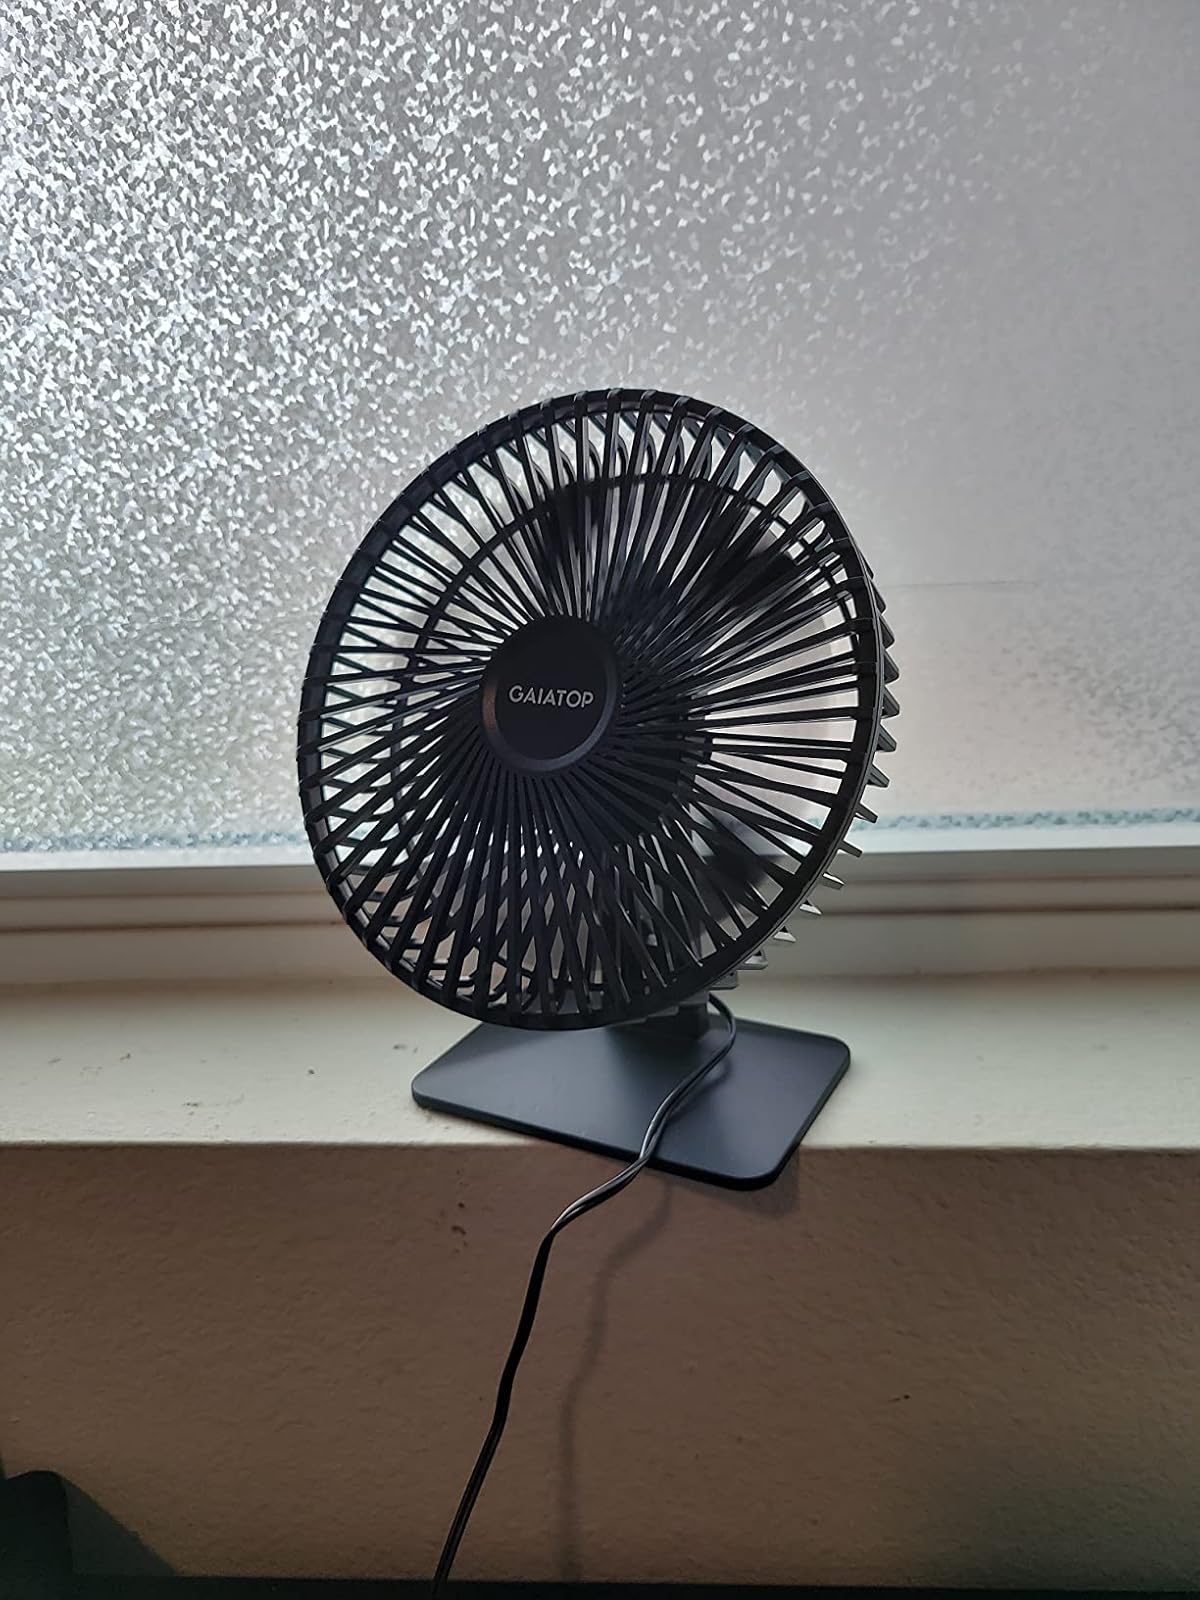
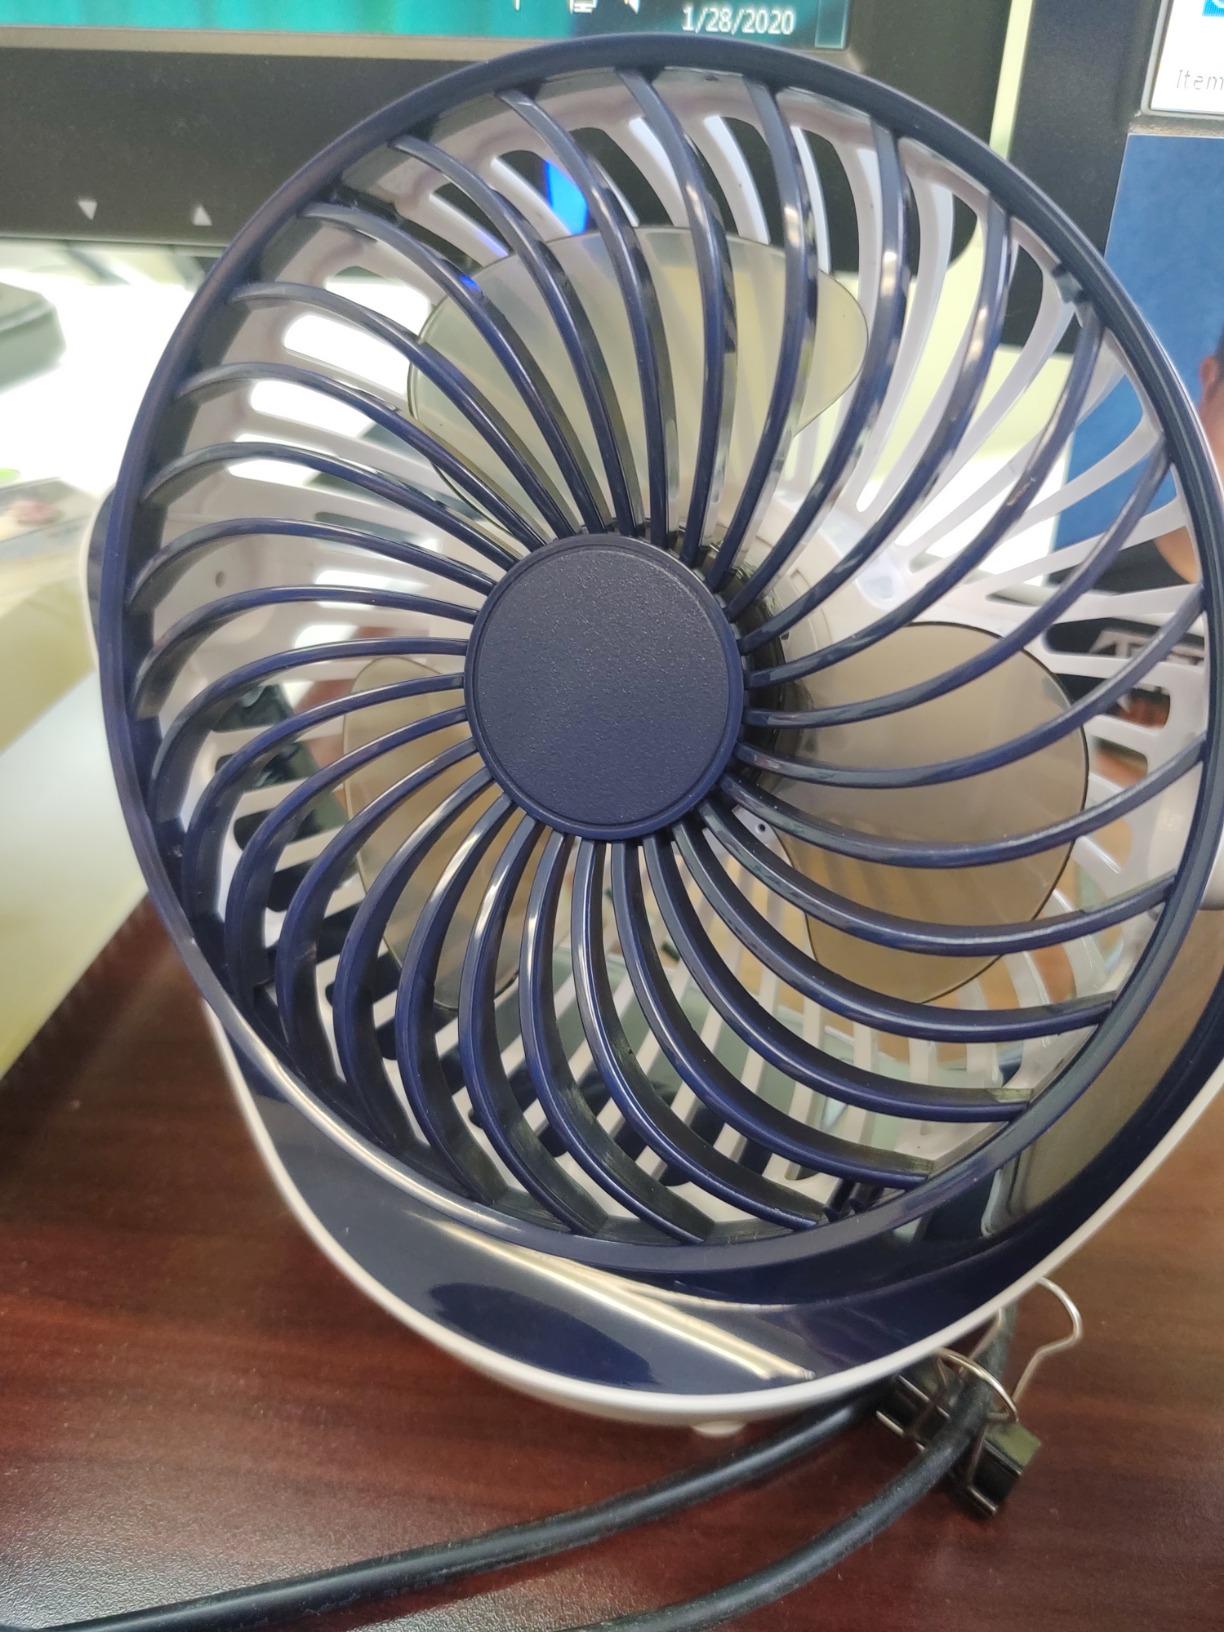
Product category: fan
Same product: no